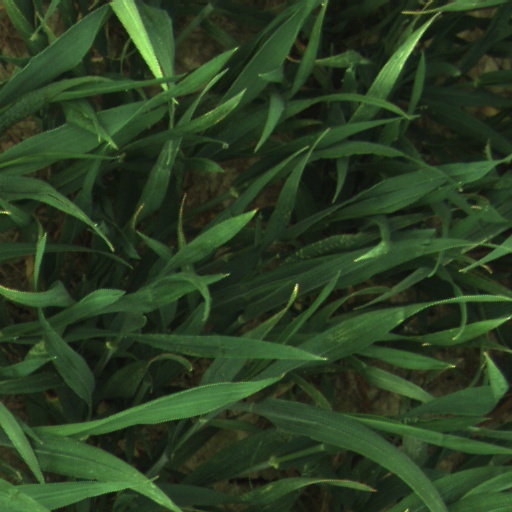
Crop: wheat